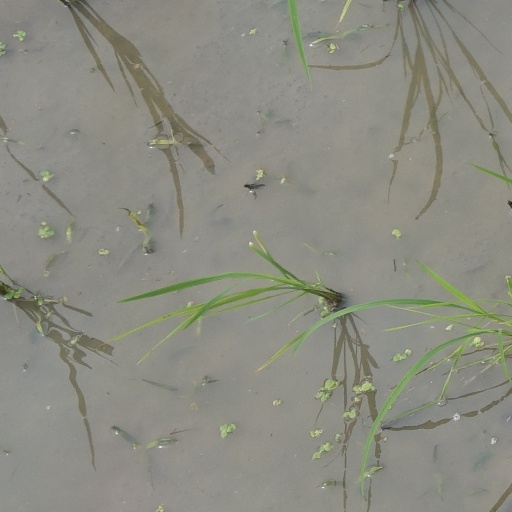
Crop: rice